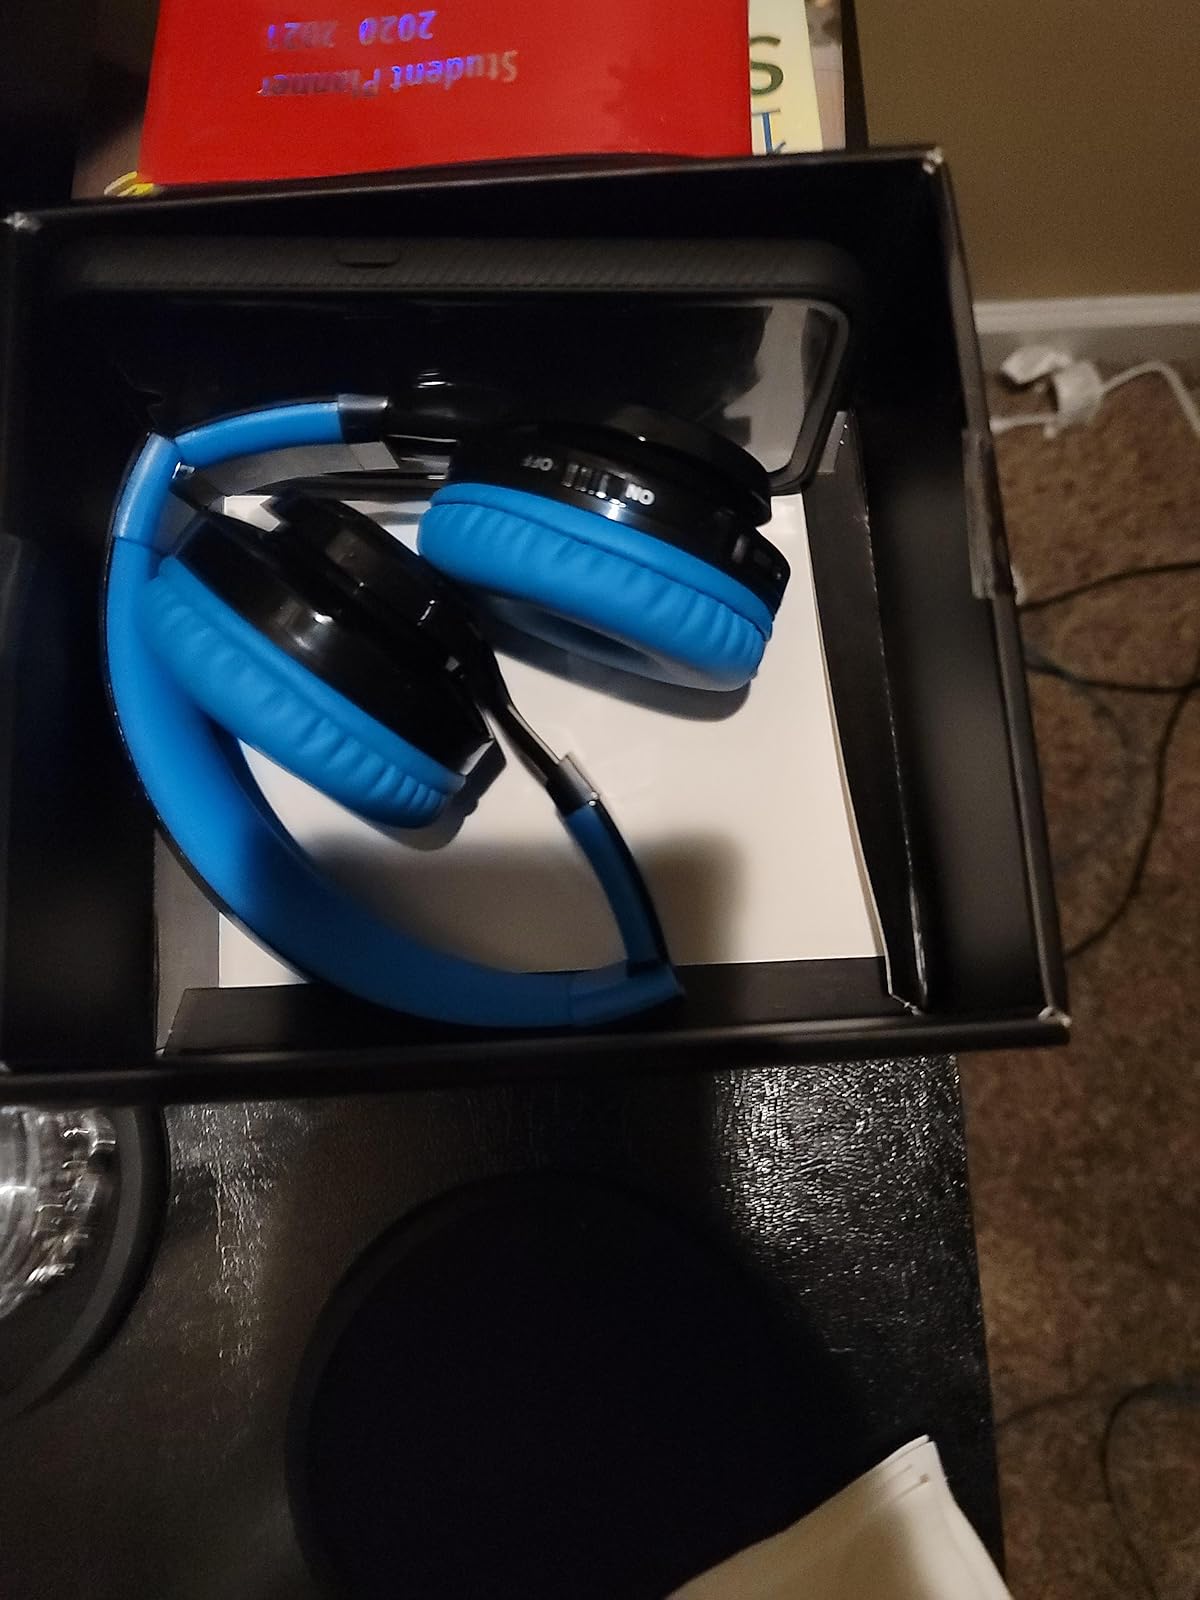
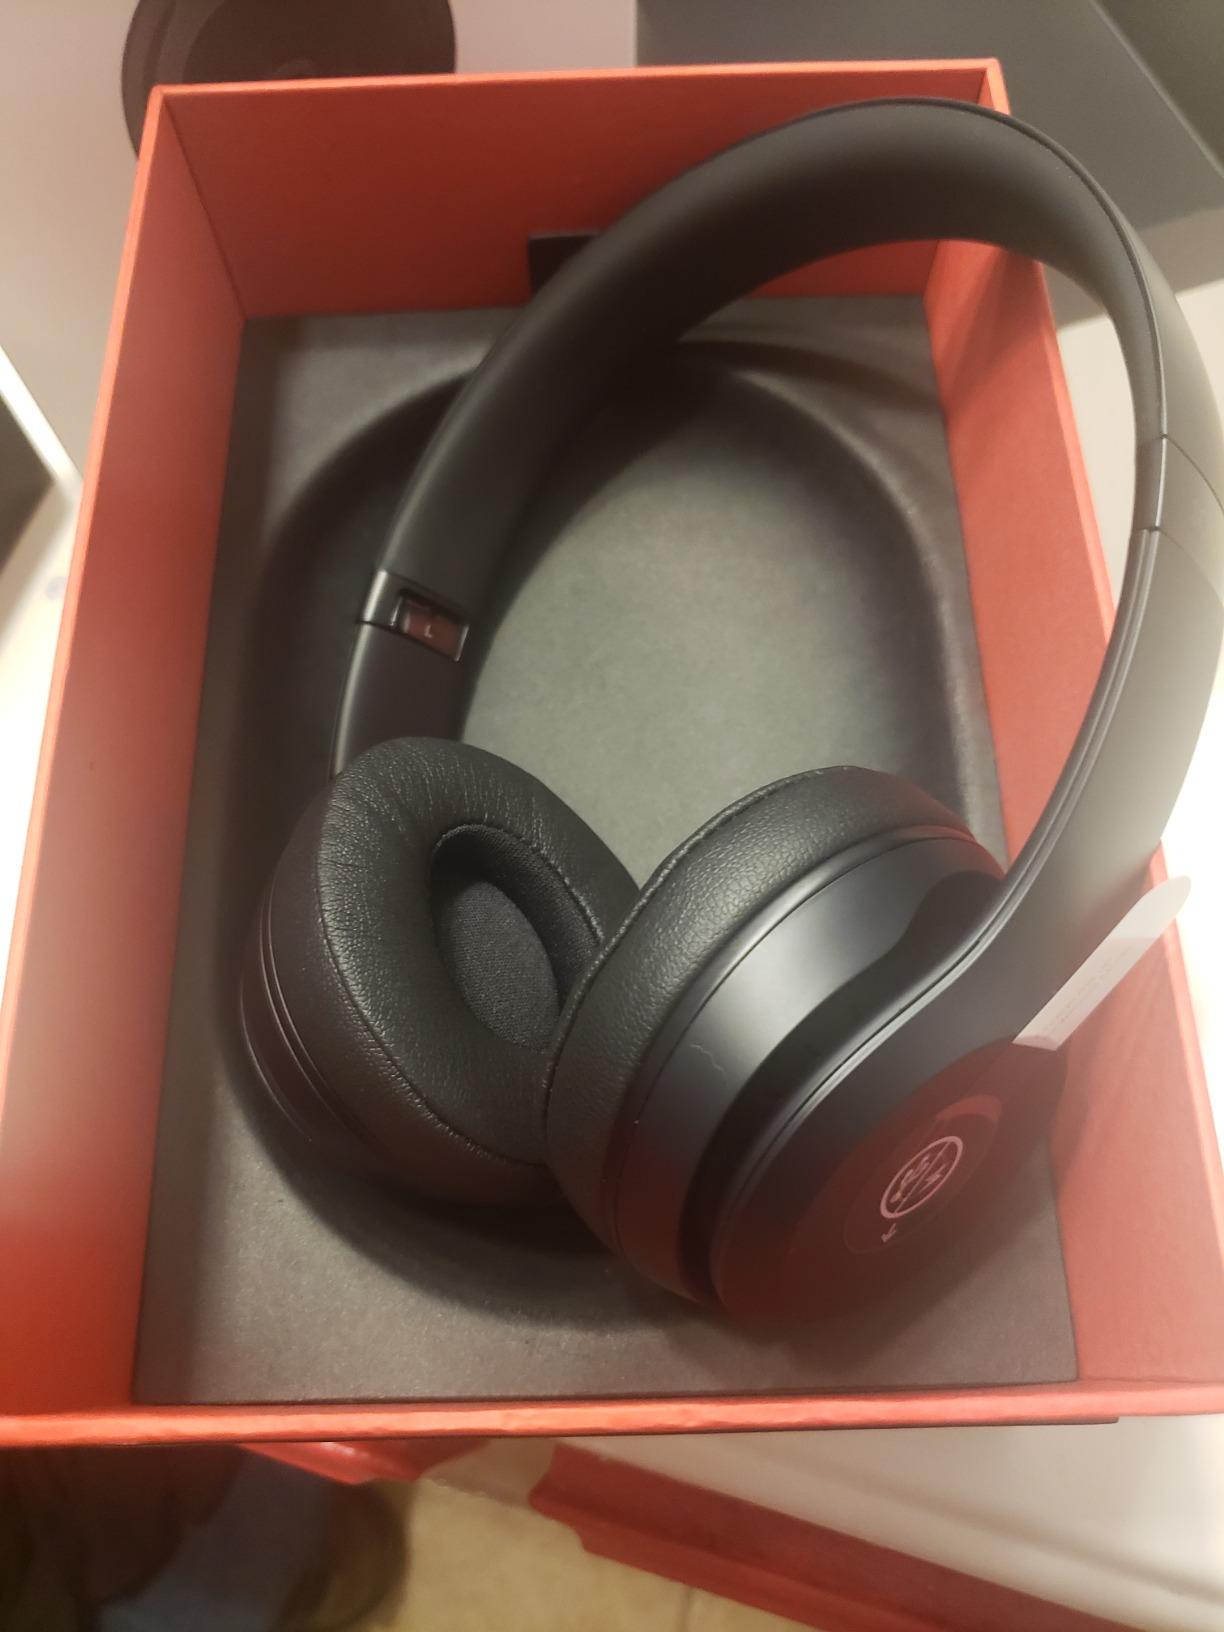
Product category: headphones
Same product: no